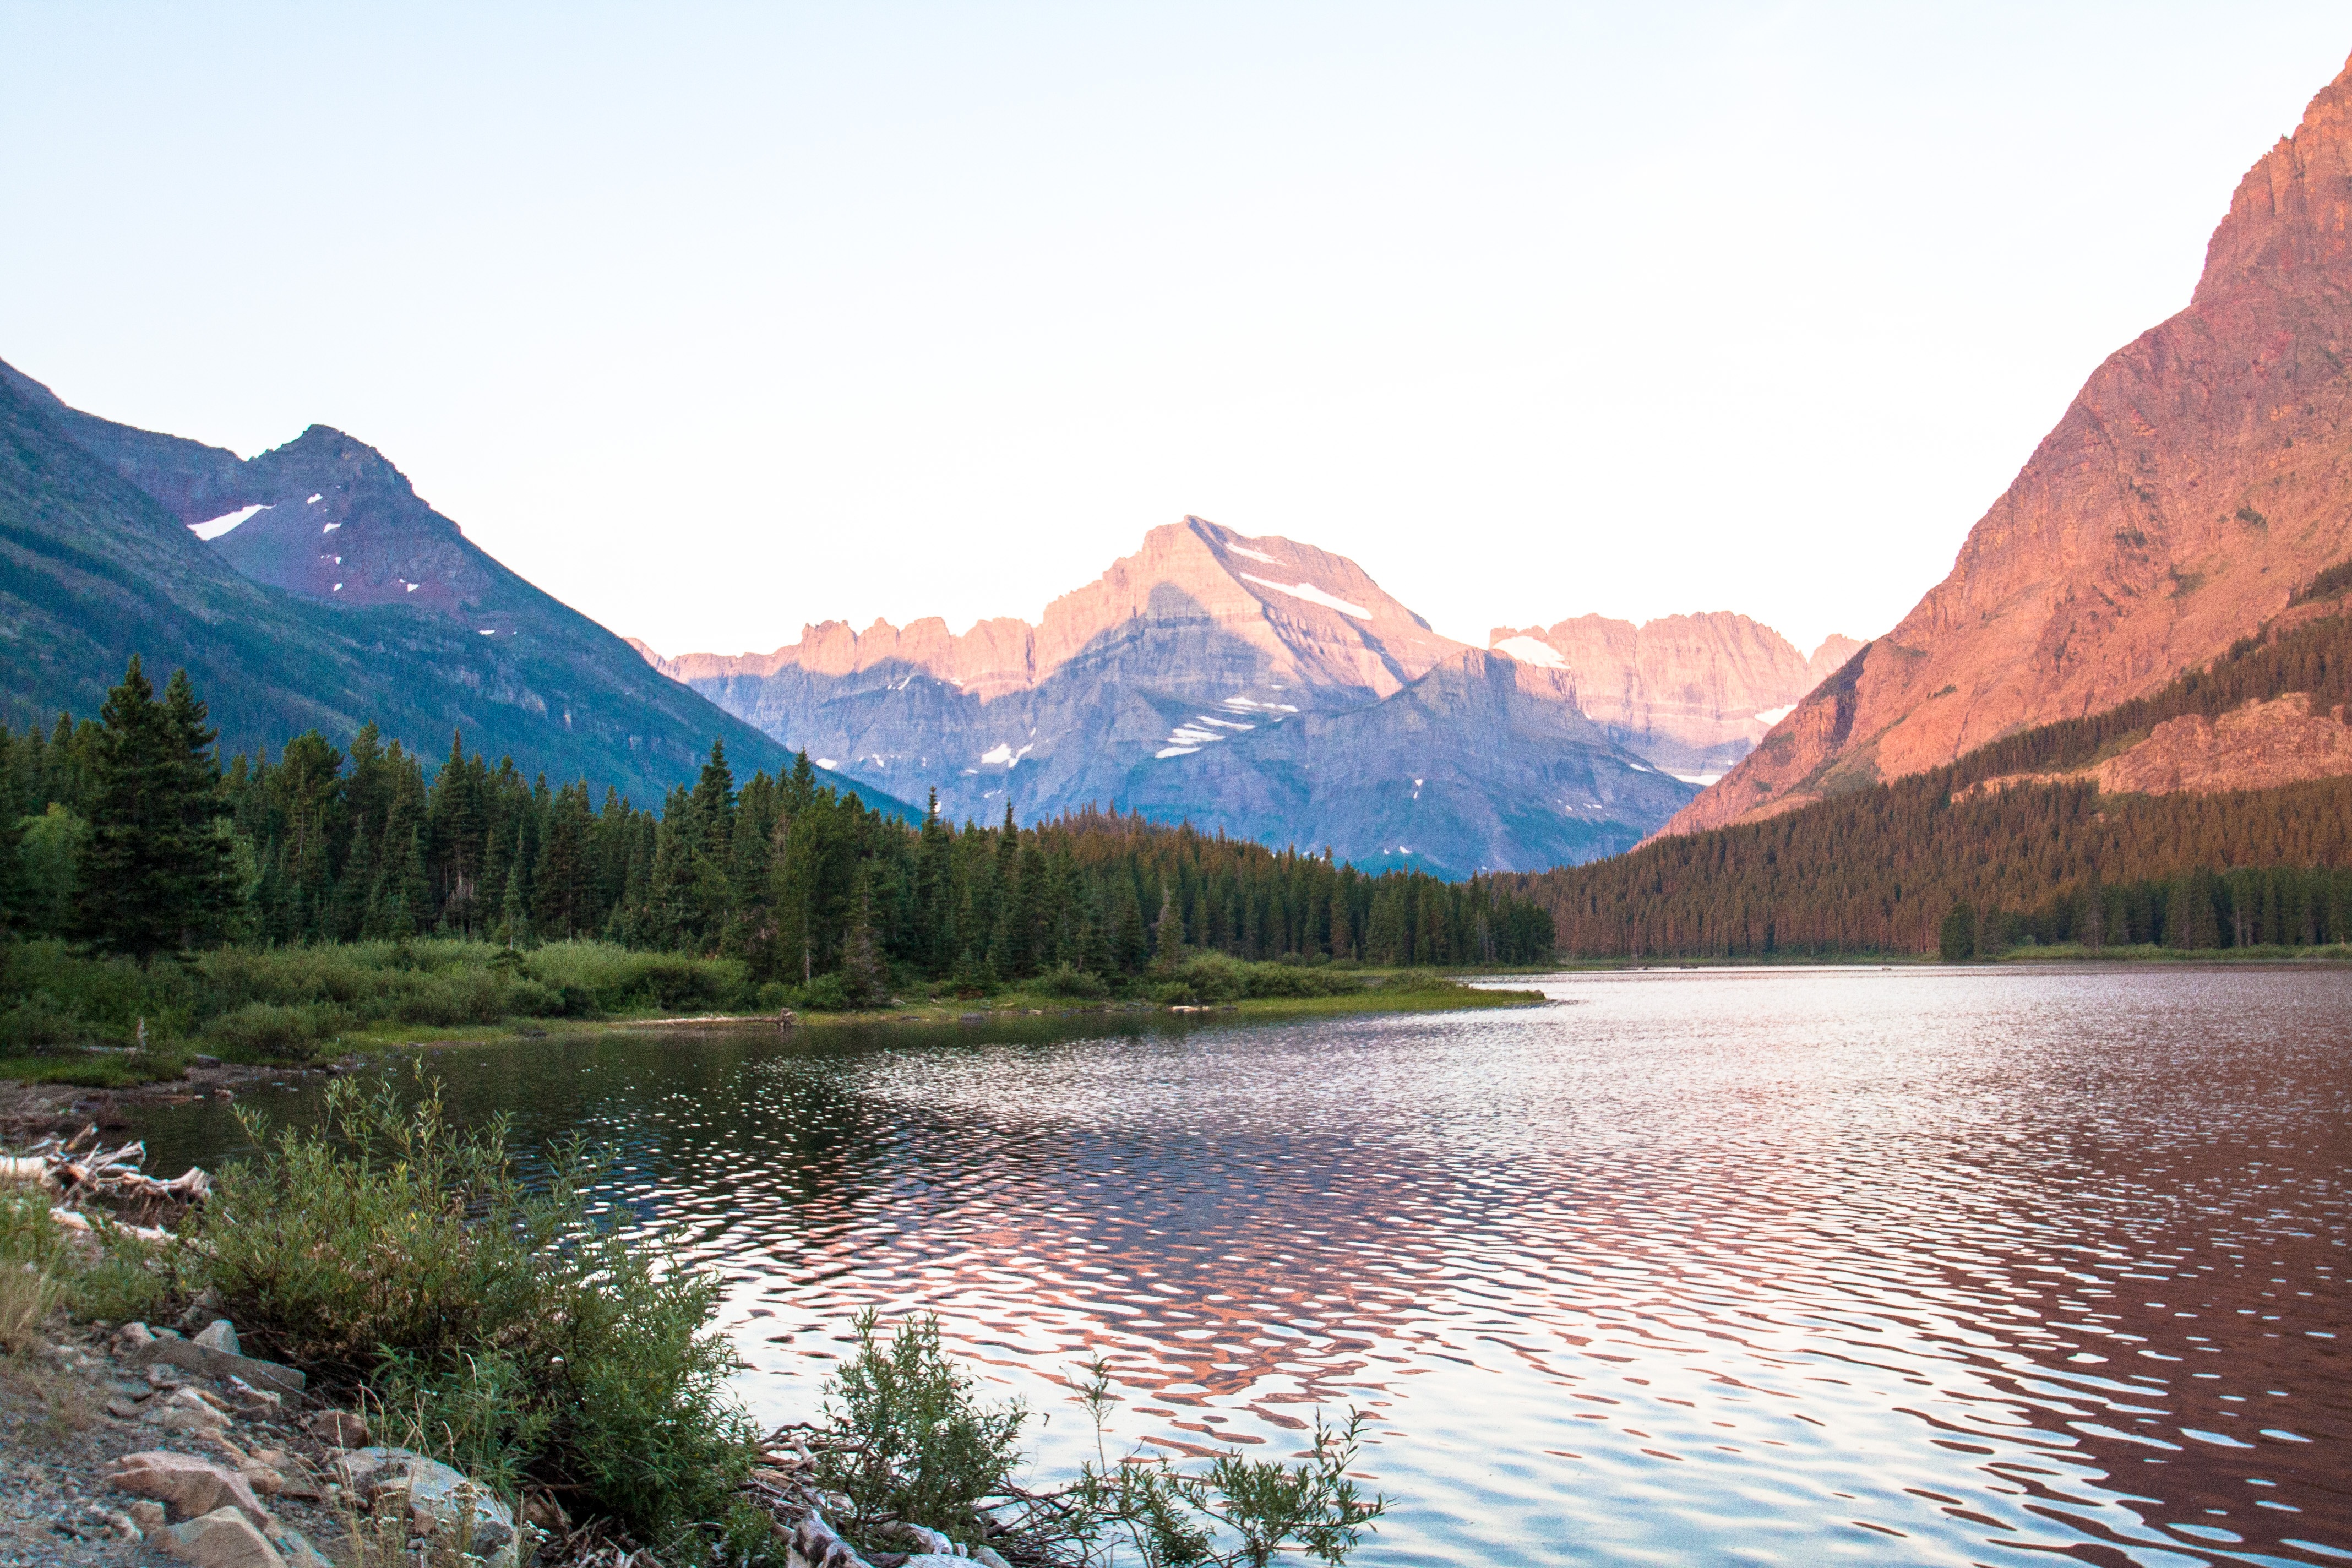
wilderness, mountain, lake, river, valley, mountain range, panoramic, glacier, reservoir, national park, mountains, plateau, fell, loch, montana, glacier national park, landform, tarn, swift current lake, mountainous landforms